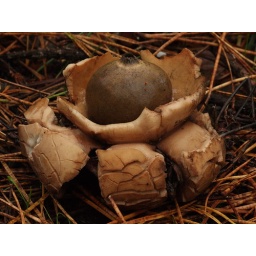
one or two under pine trees where they have been found for the past few years